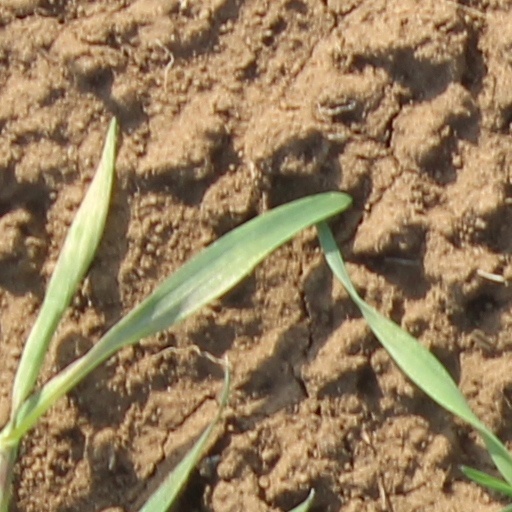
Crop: wheat